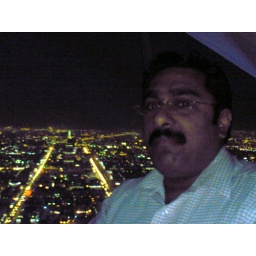
yours truly at the top of the kingdom tower the sky bridge over Riyadh